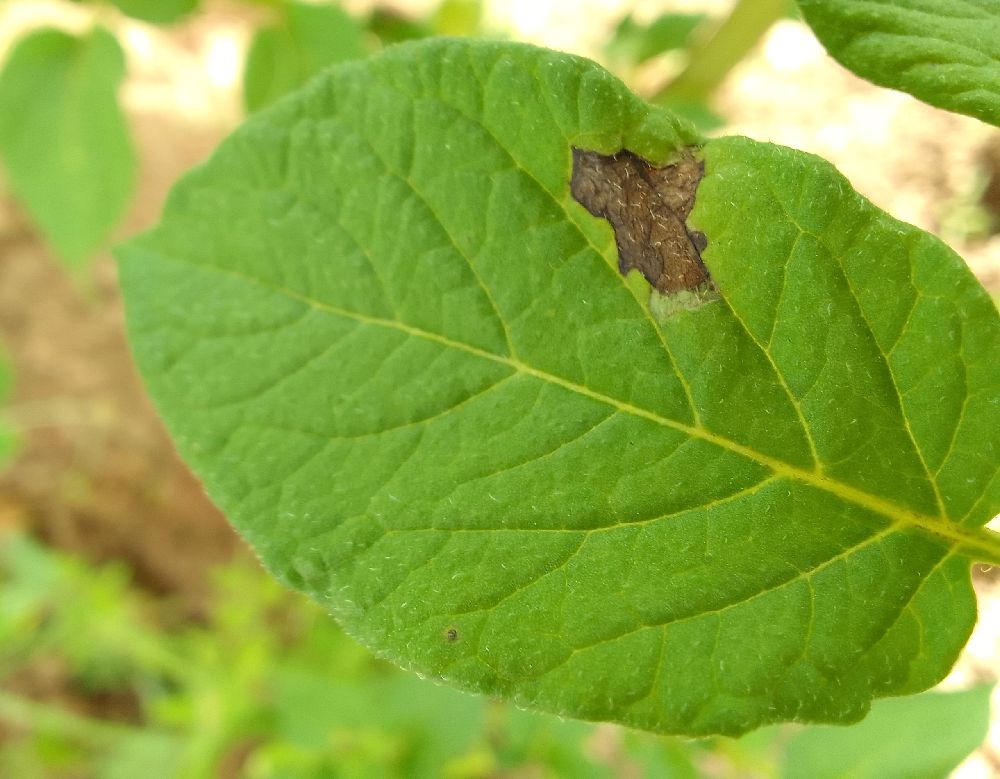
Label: Late blight